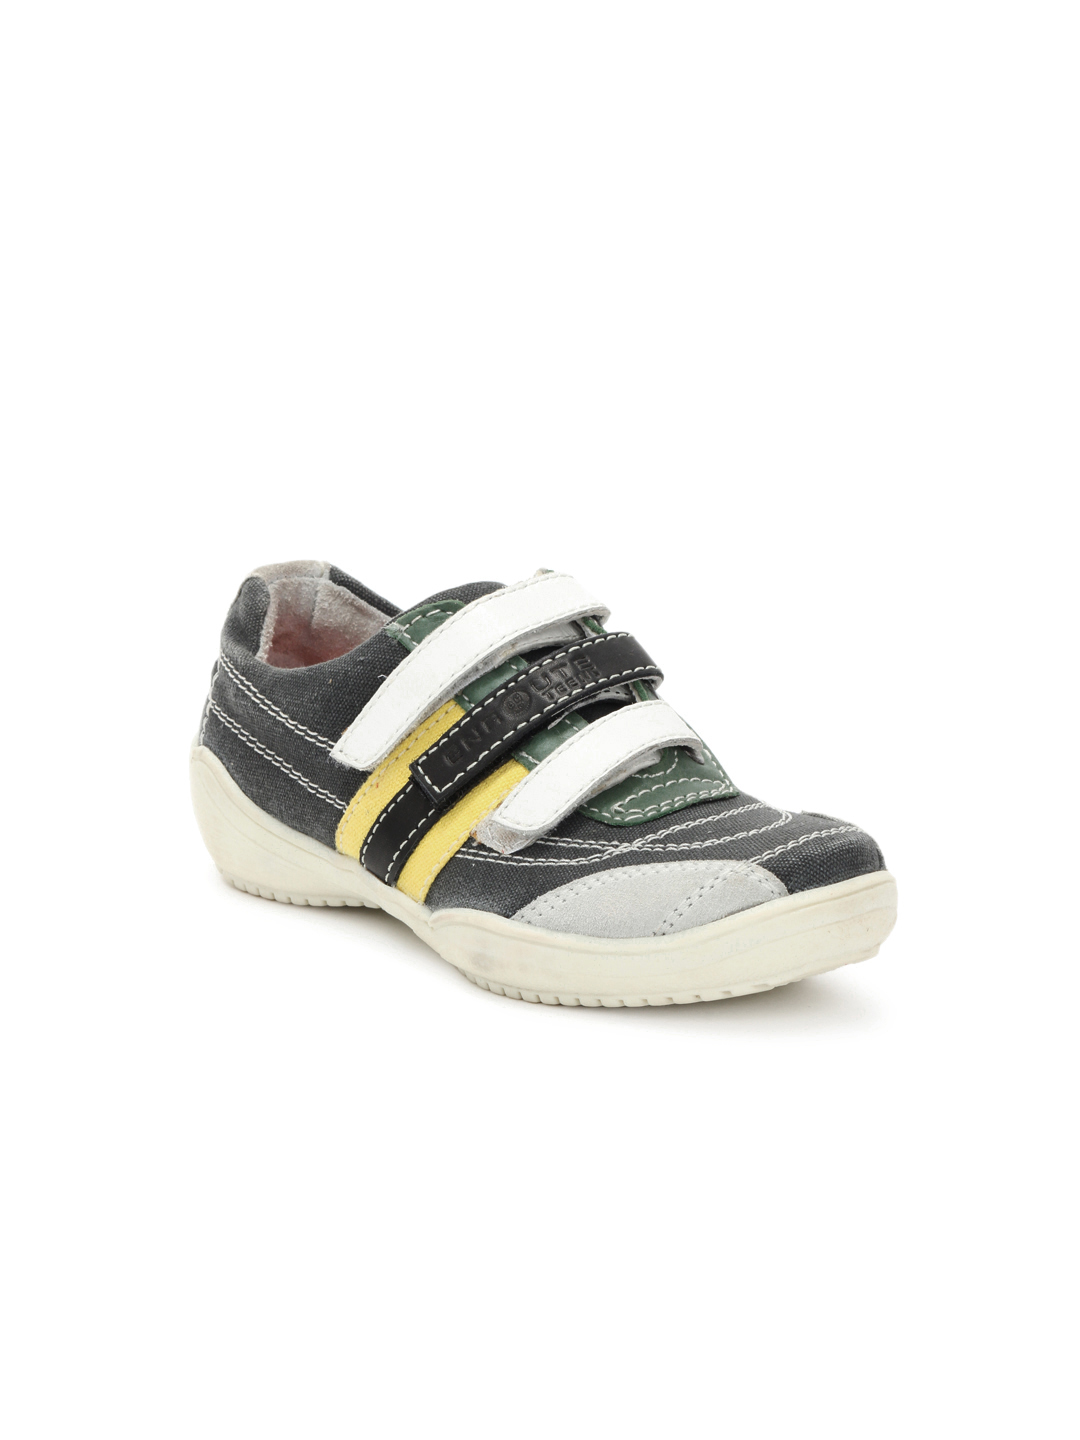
Enroute Boys Grey Casual Shoes
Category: Footwear / Shoes / Casual Shoes
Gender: Boys
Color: Grey
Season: Summer 2012
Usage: Casual